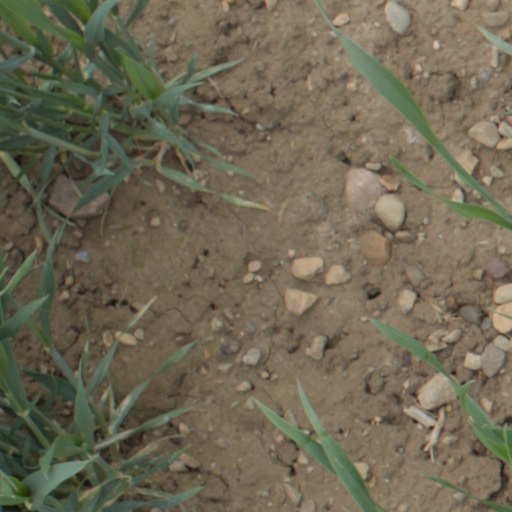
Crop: wheat